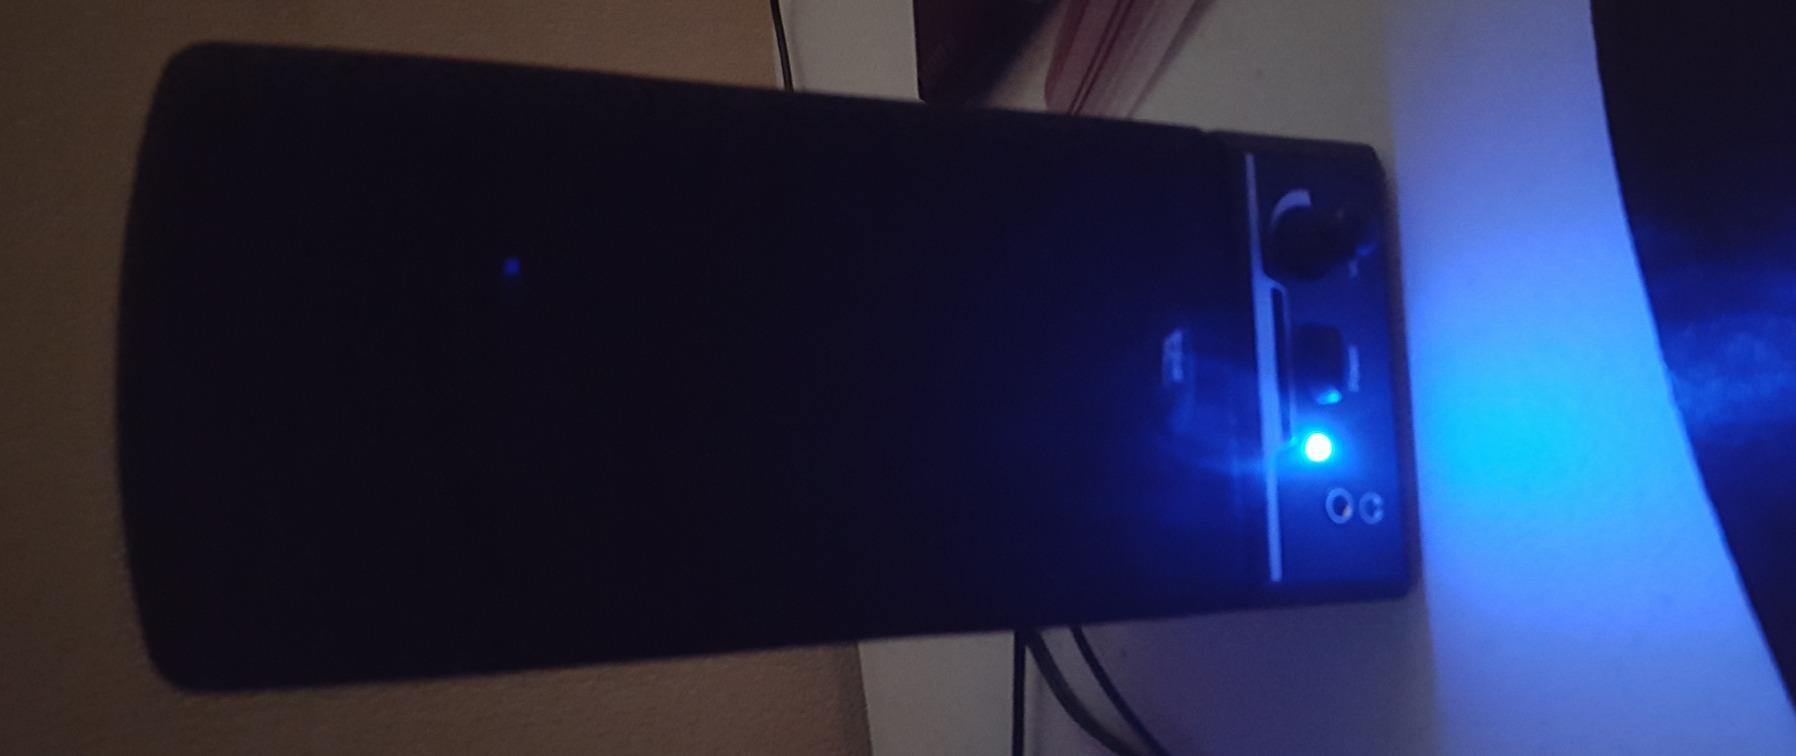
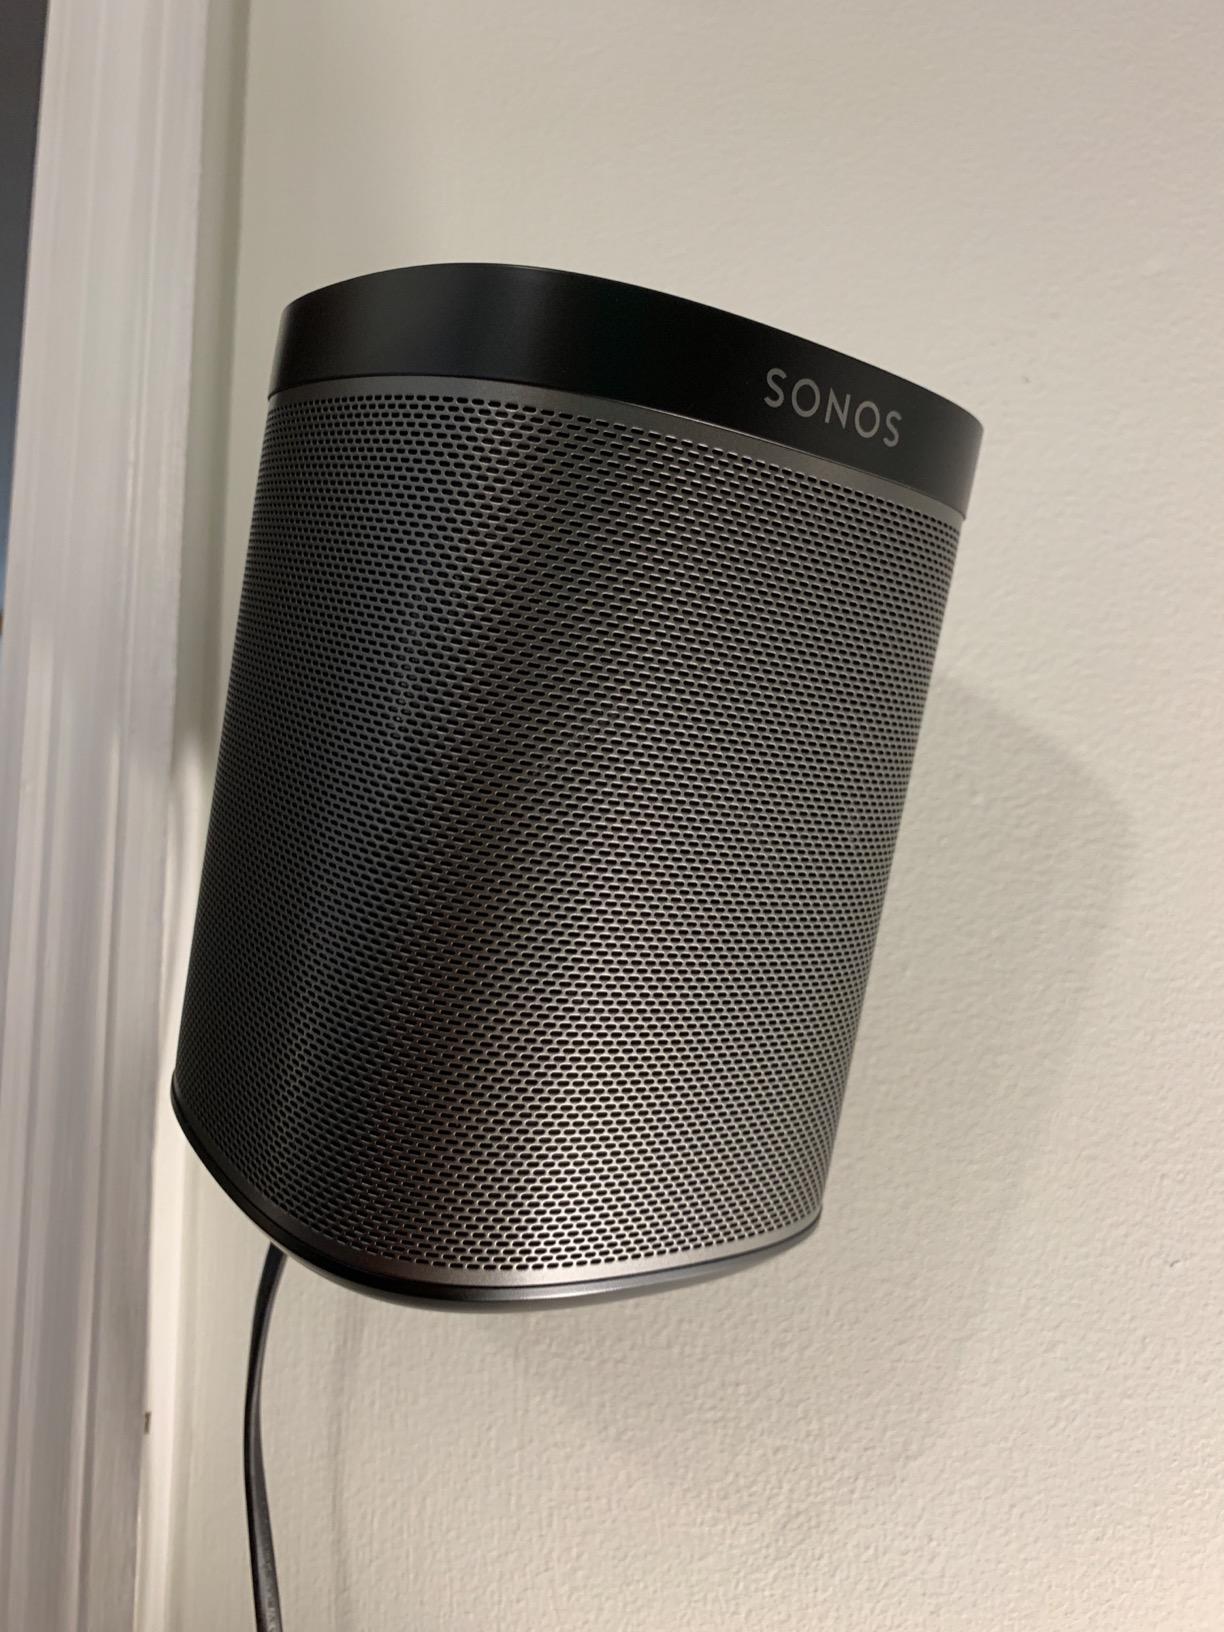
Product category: speaker
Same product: no